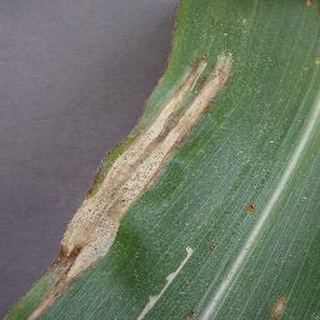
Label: corn_northern_leaf_blight